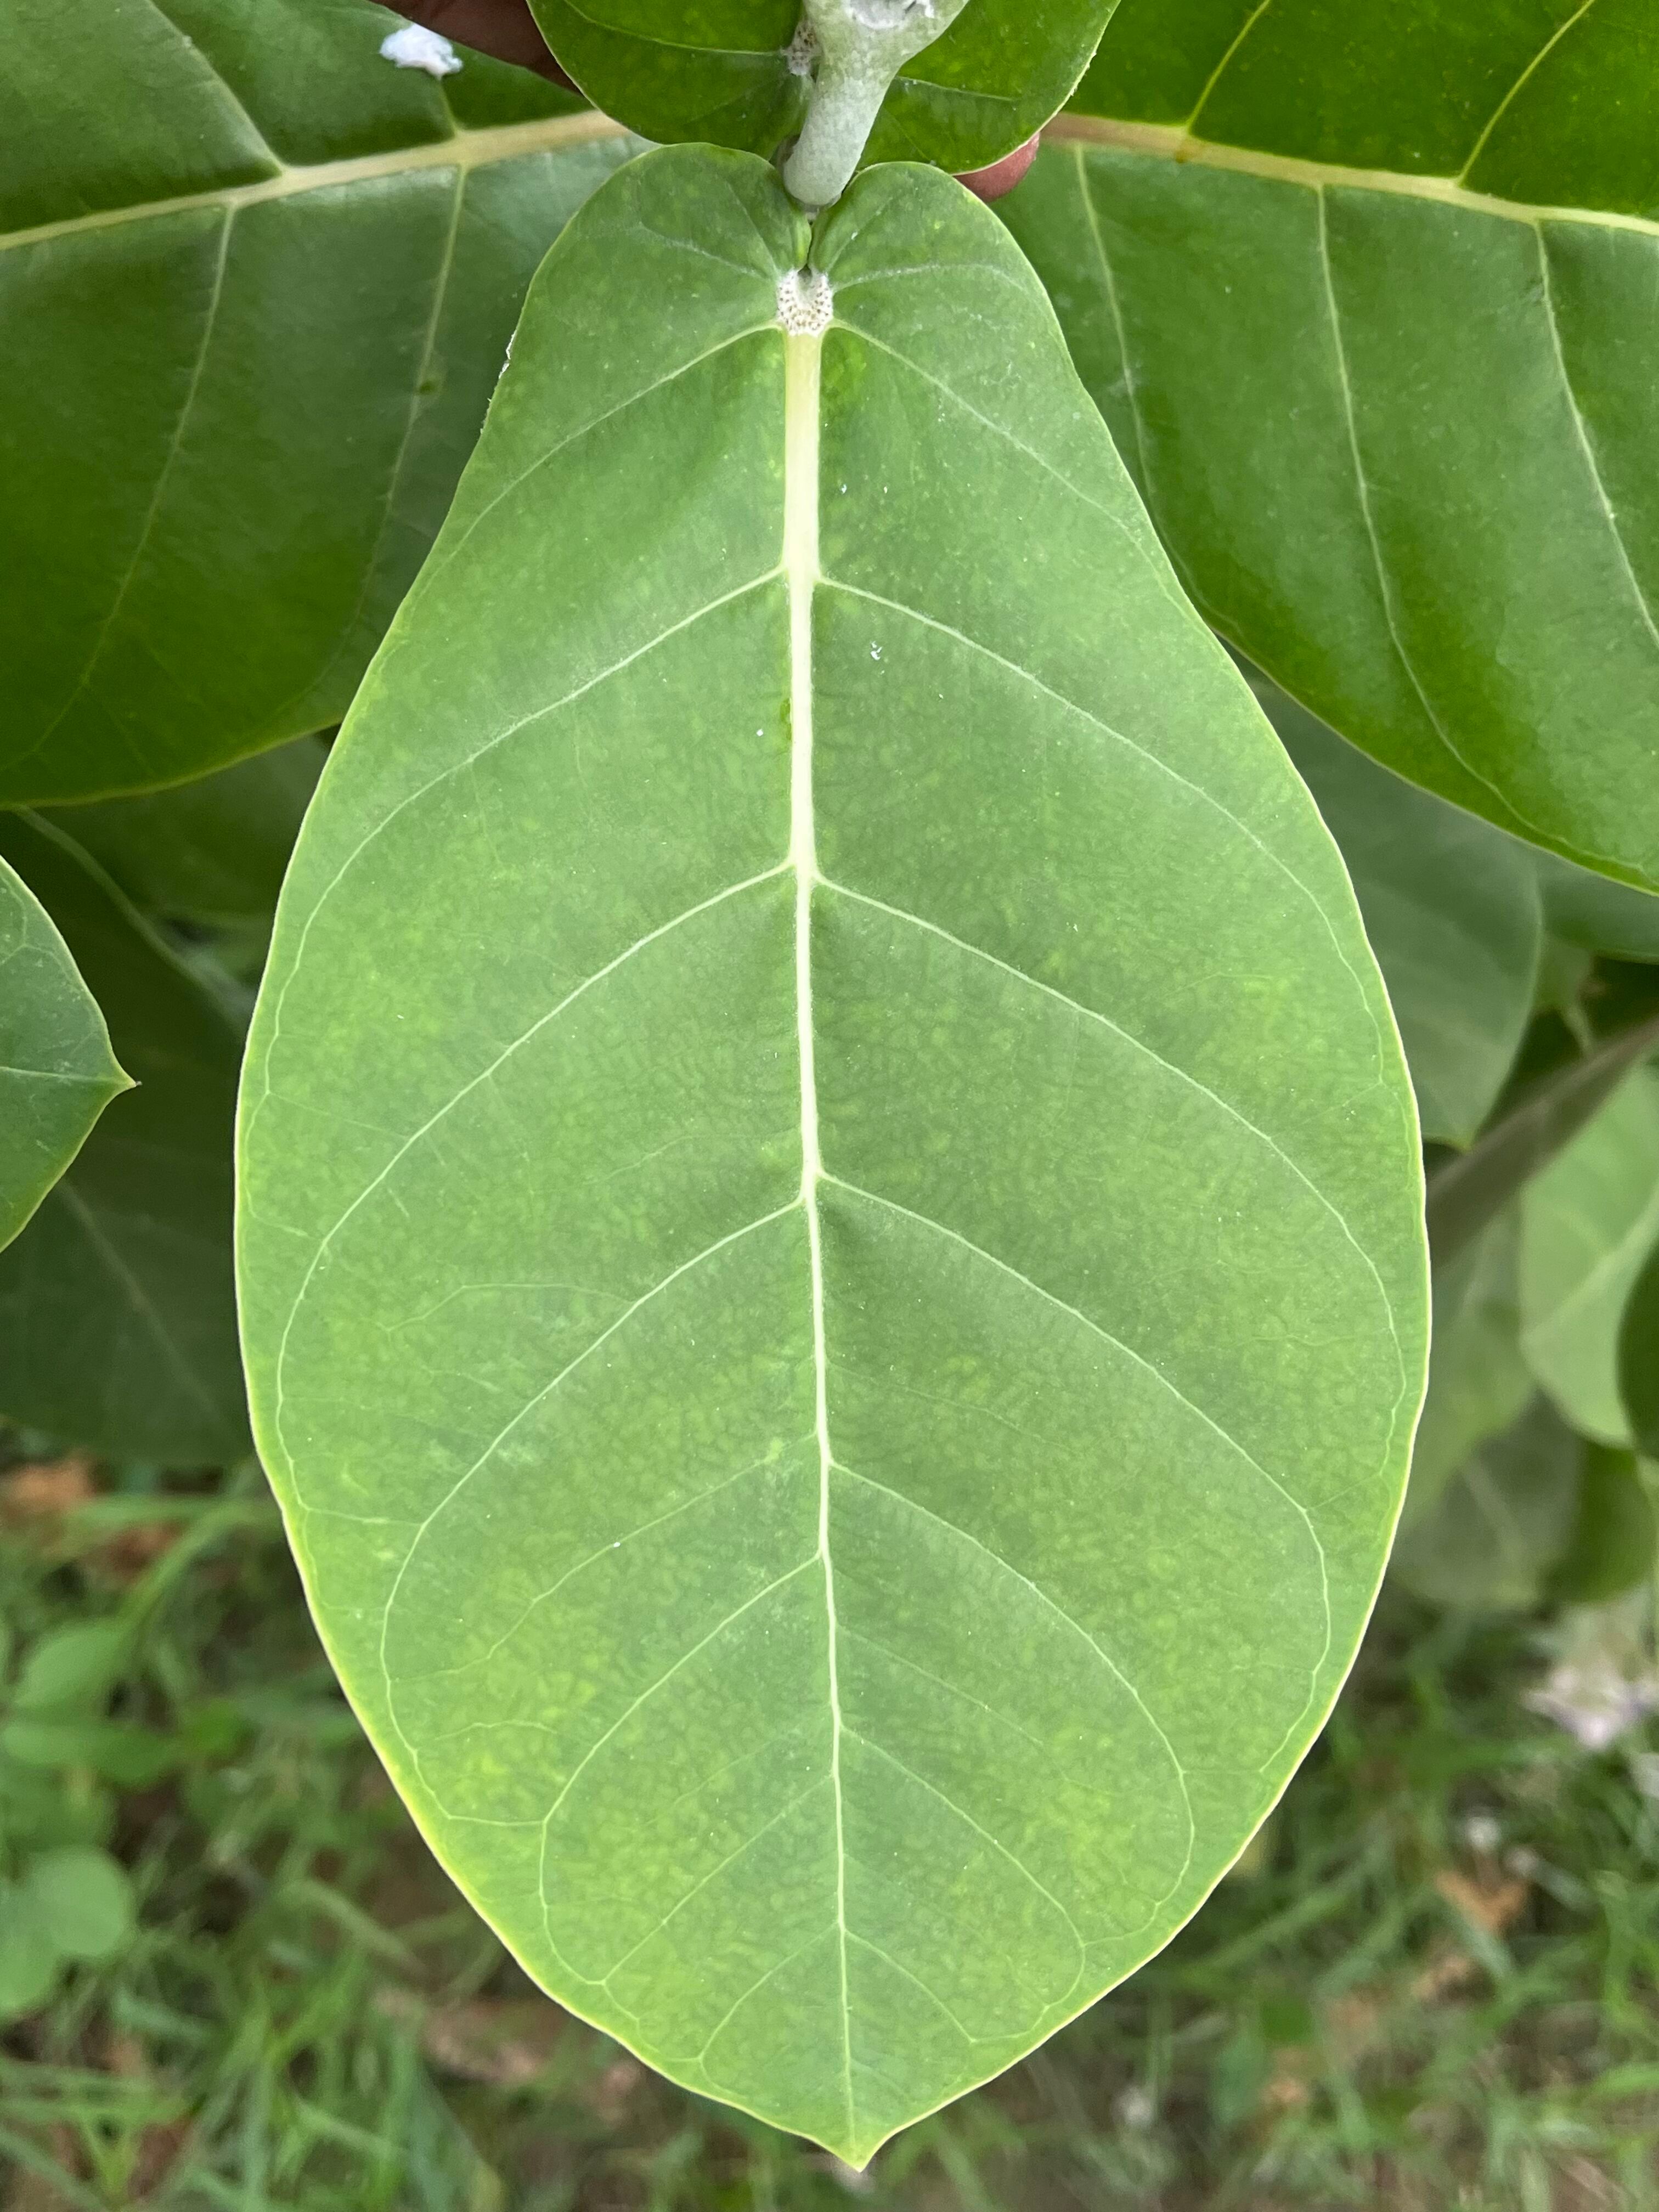
Plant species: calotropis-gigantea